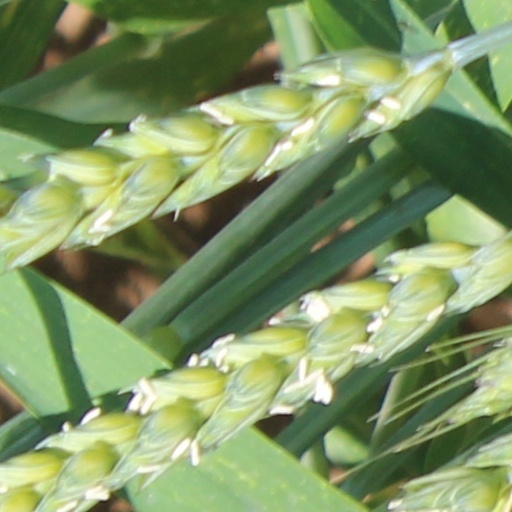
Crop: wheat